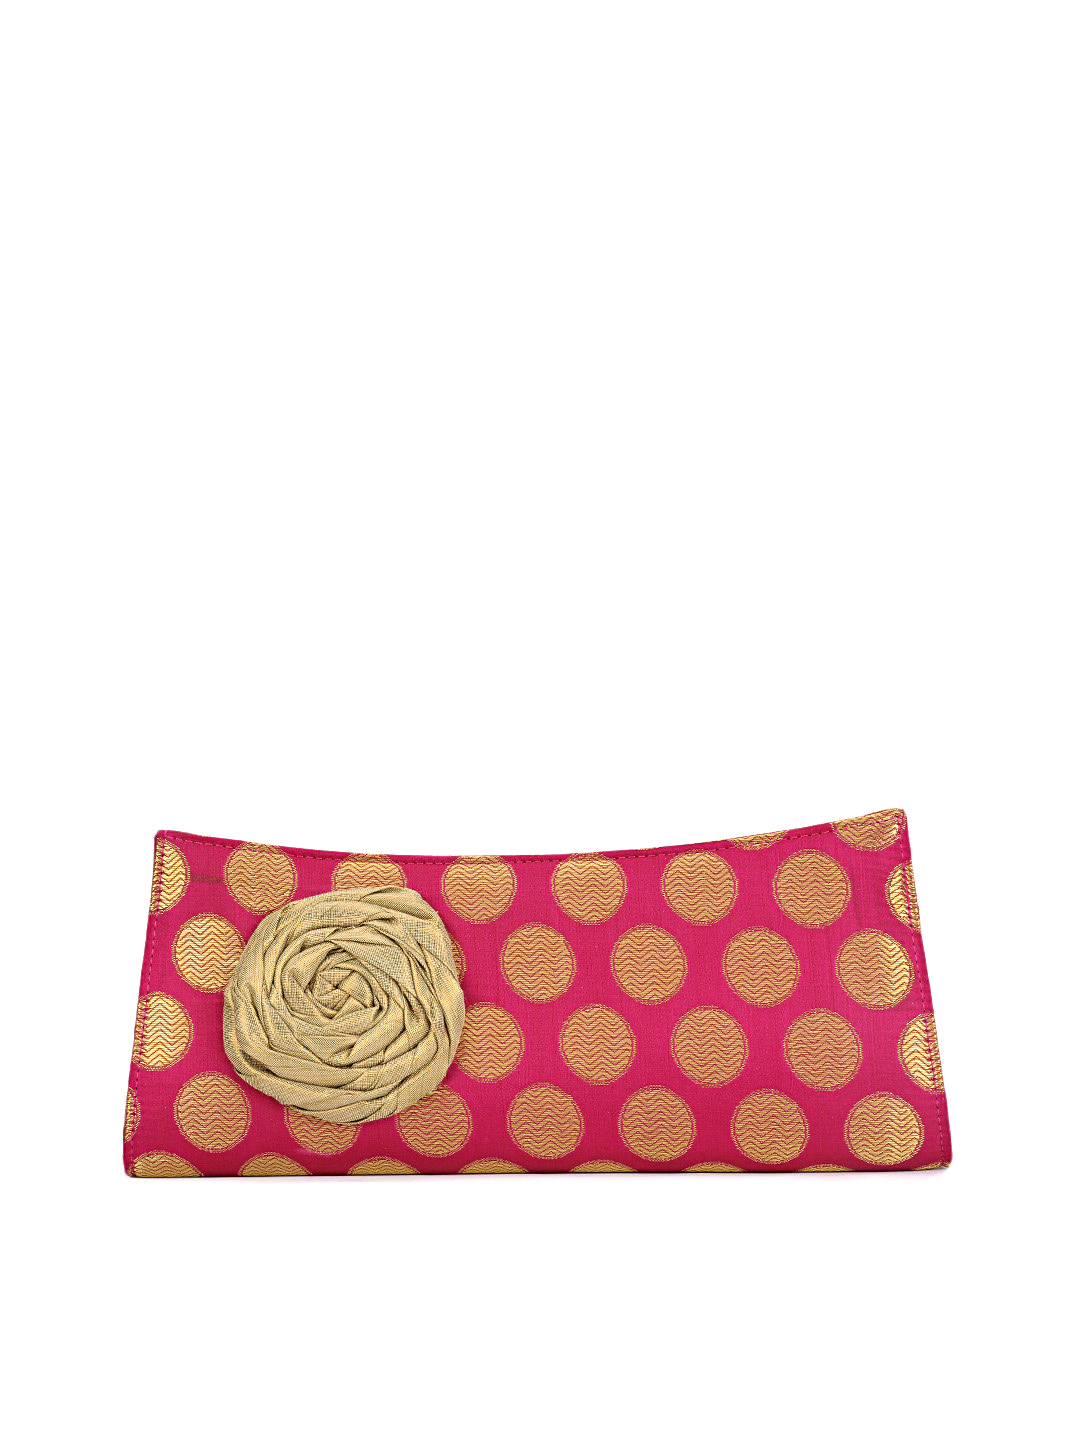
Pitaraa Women Pink Clutch
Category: Accessories / Bags / Clutches
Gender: Women
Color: Pink
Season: Summer 2012
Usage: Casual